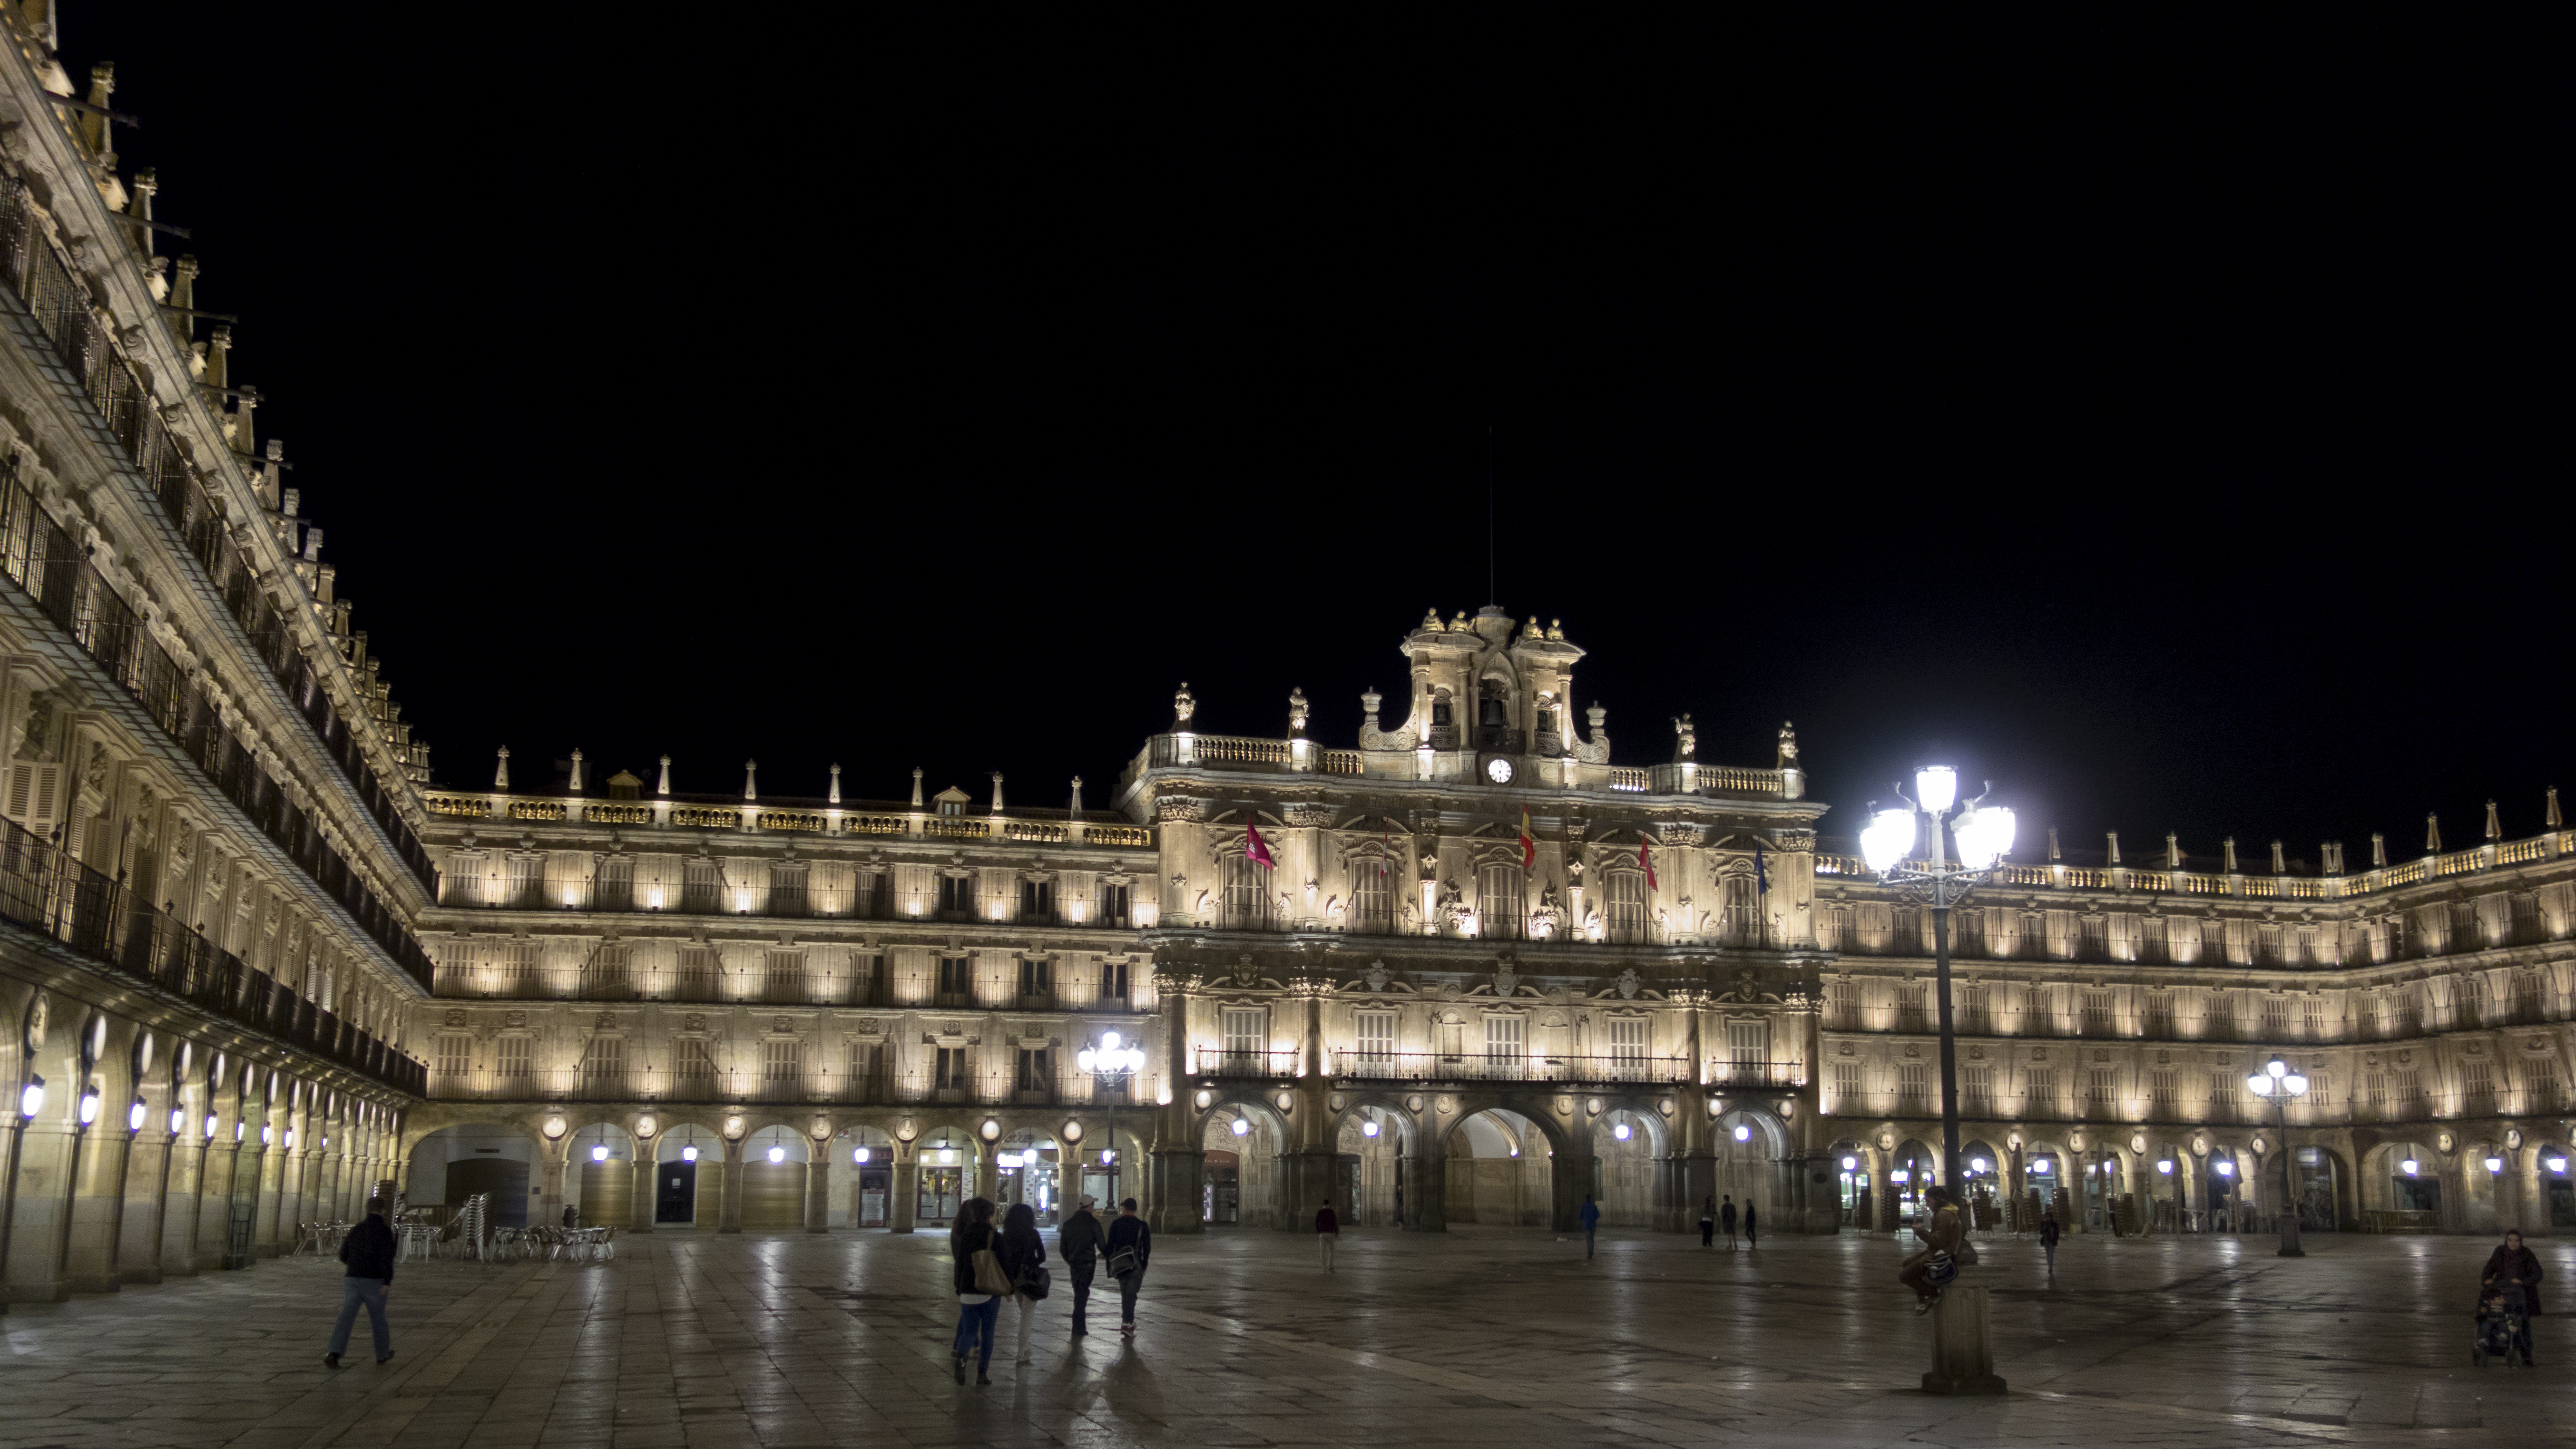
structure, night, palace, city, cityscape, plaza, landmark, espagne, town square, metropolis, salamanque, castilleetlen, mecca, human settlement